Legion season 1

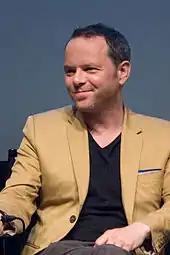
Showrunner Noah Hawley chose to develop "Legion" due to the character's mental illness and the potential to create an unconventional superhero series.

Hawley first developed the idea of a series about Haller with Kinberg, after asking the question "is there an interesting show in this genre, and is there a character in that show?" He noted that series such as Marvel's Netflix shows and "Preacher" had not been released at that point. Hawley was specifically interested in exploring the character of David Haller because of his mental illness, and for the potential of the series to depict his unique mindset. He pitched the series as "a deconstruction of a villain ... and a love story".